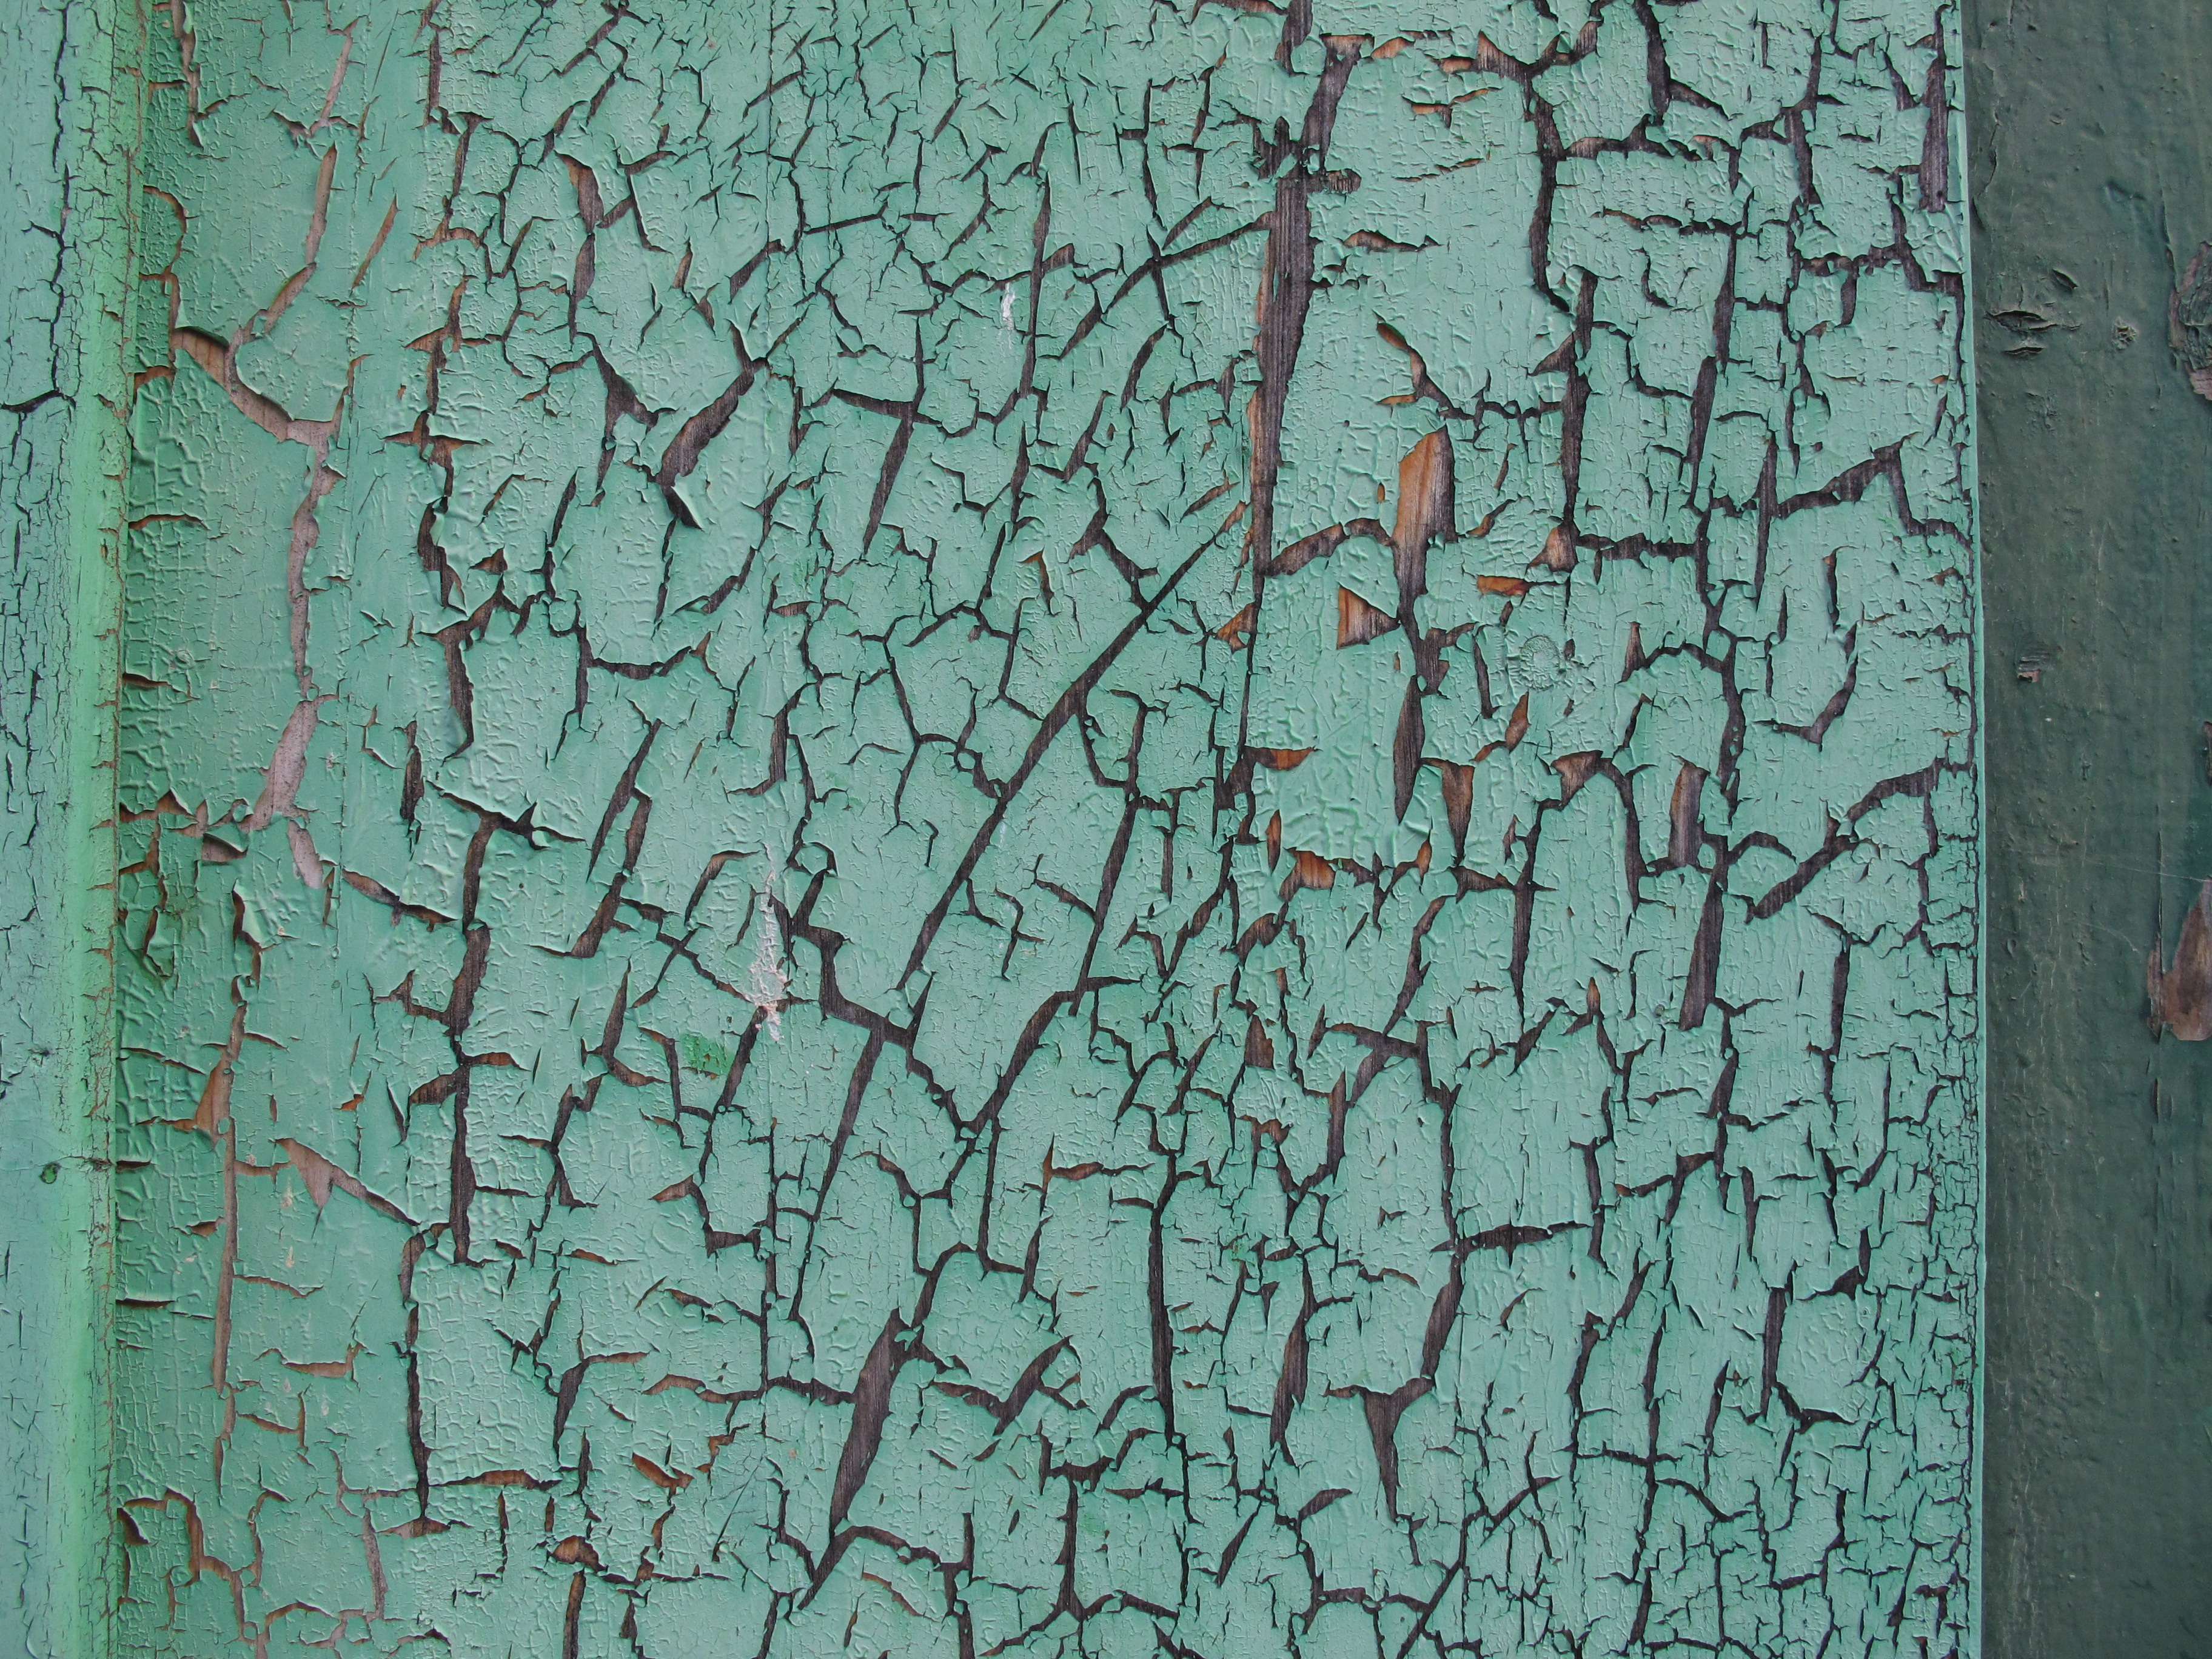
texture, wall, pattern, line, green, soil, blue, art, sketch, drawing, old wood, weathering, road surface, lackabplatzer